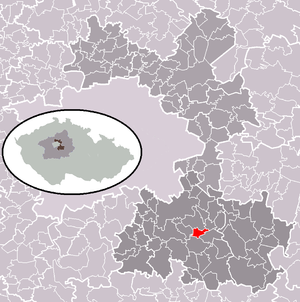
Klokočná est une commune du district de Prague-Est, dans la région de Bohême-Centrale, en République tchèque. Sa population s'élevait à 273 habitants en 2020.